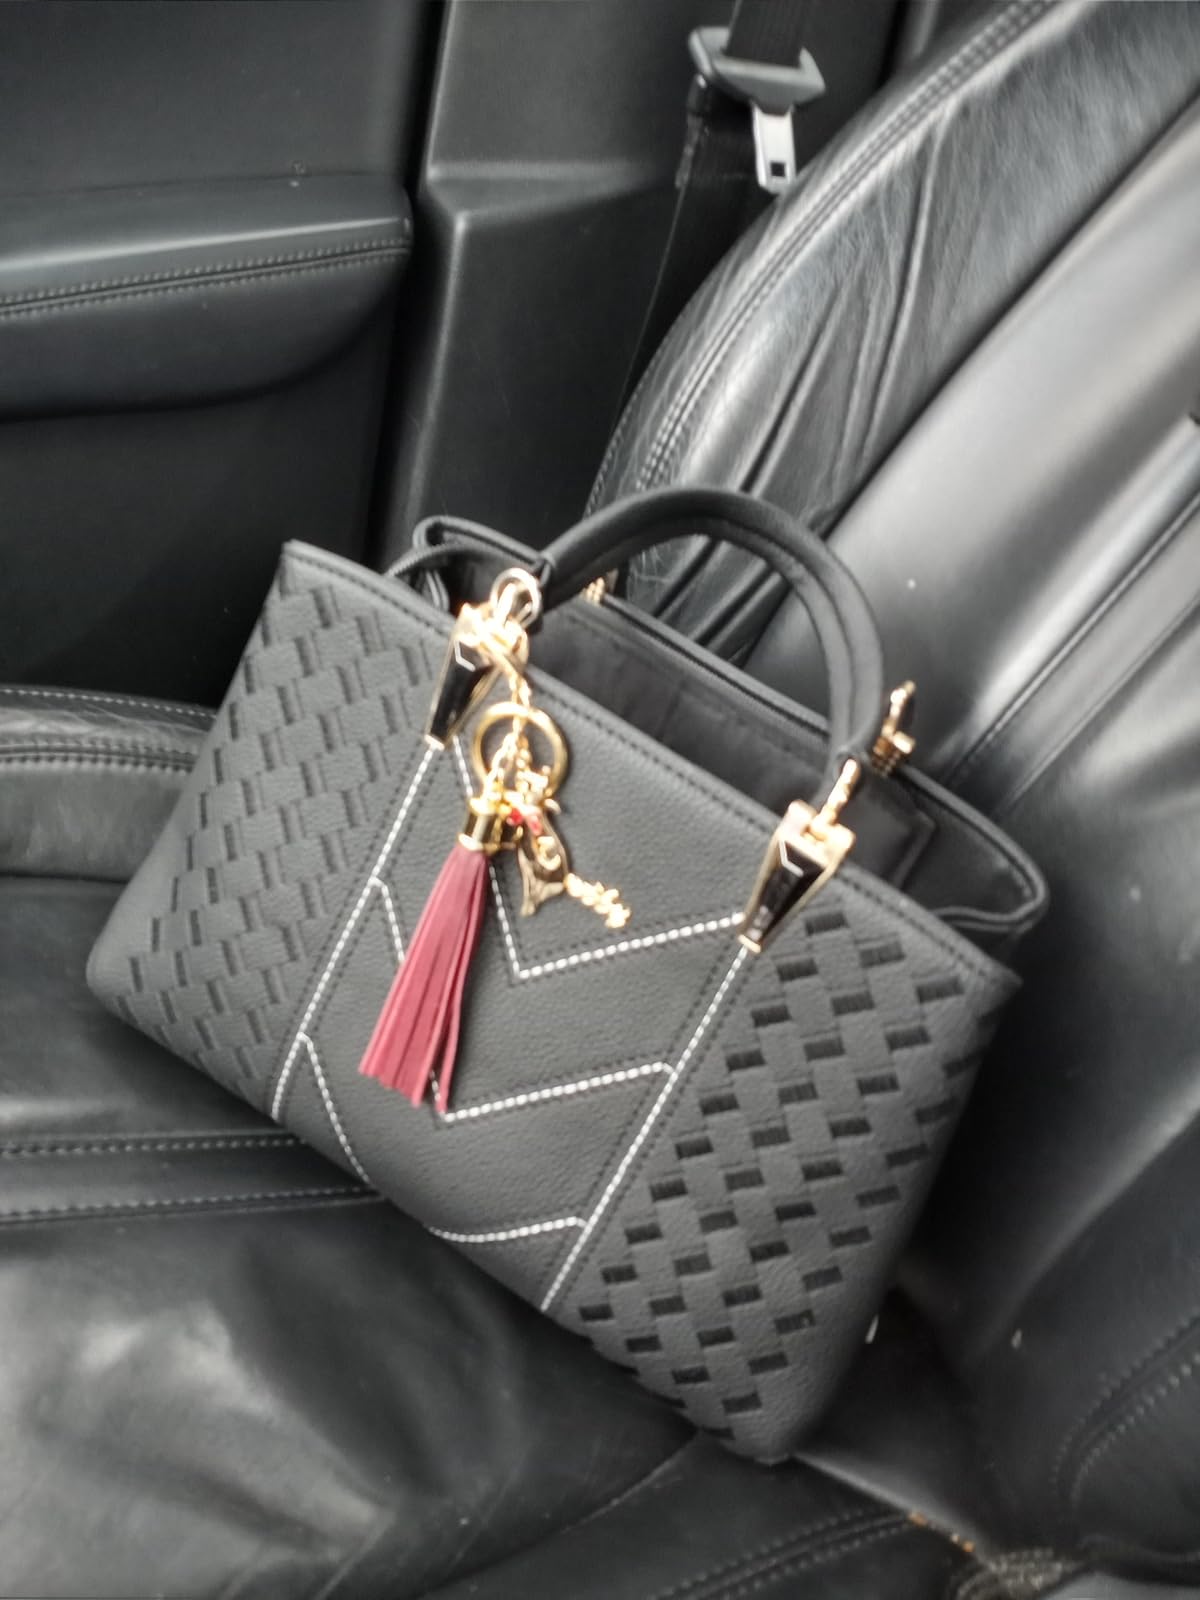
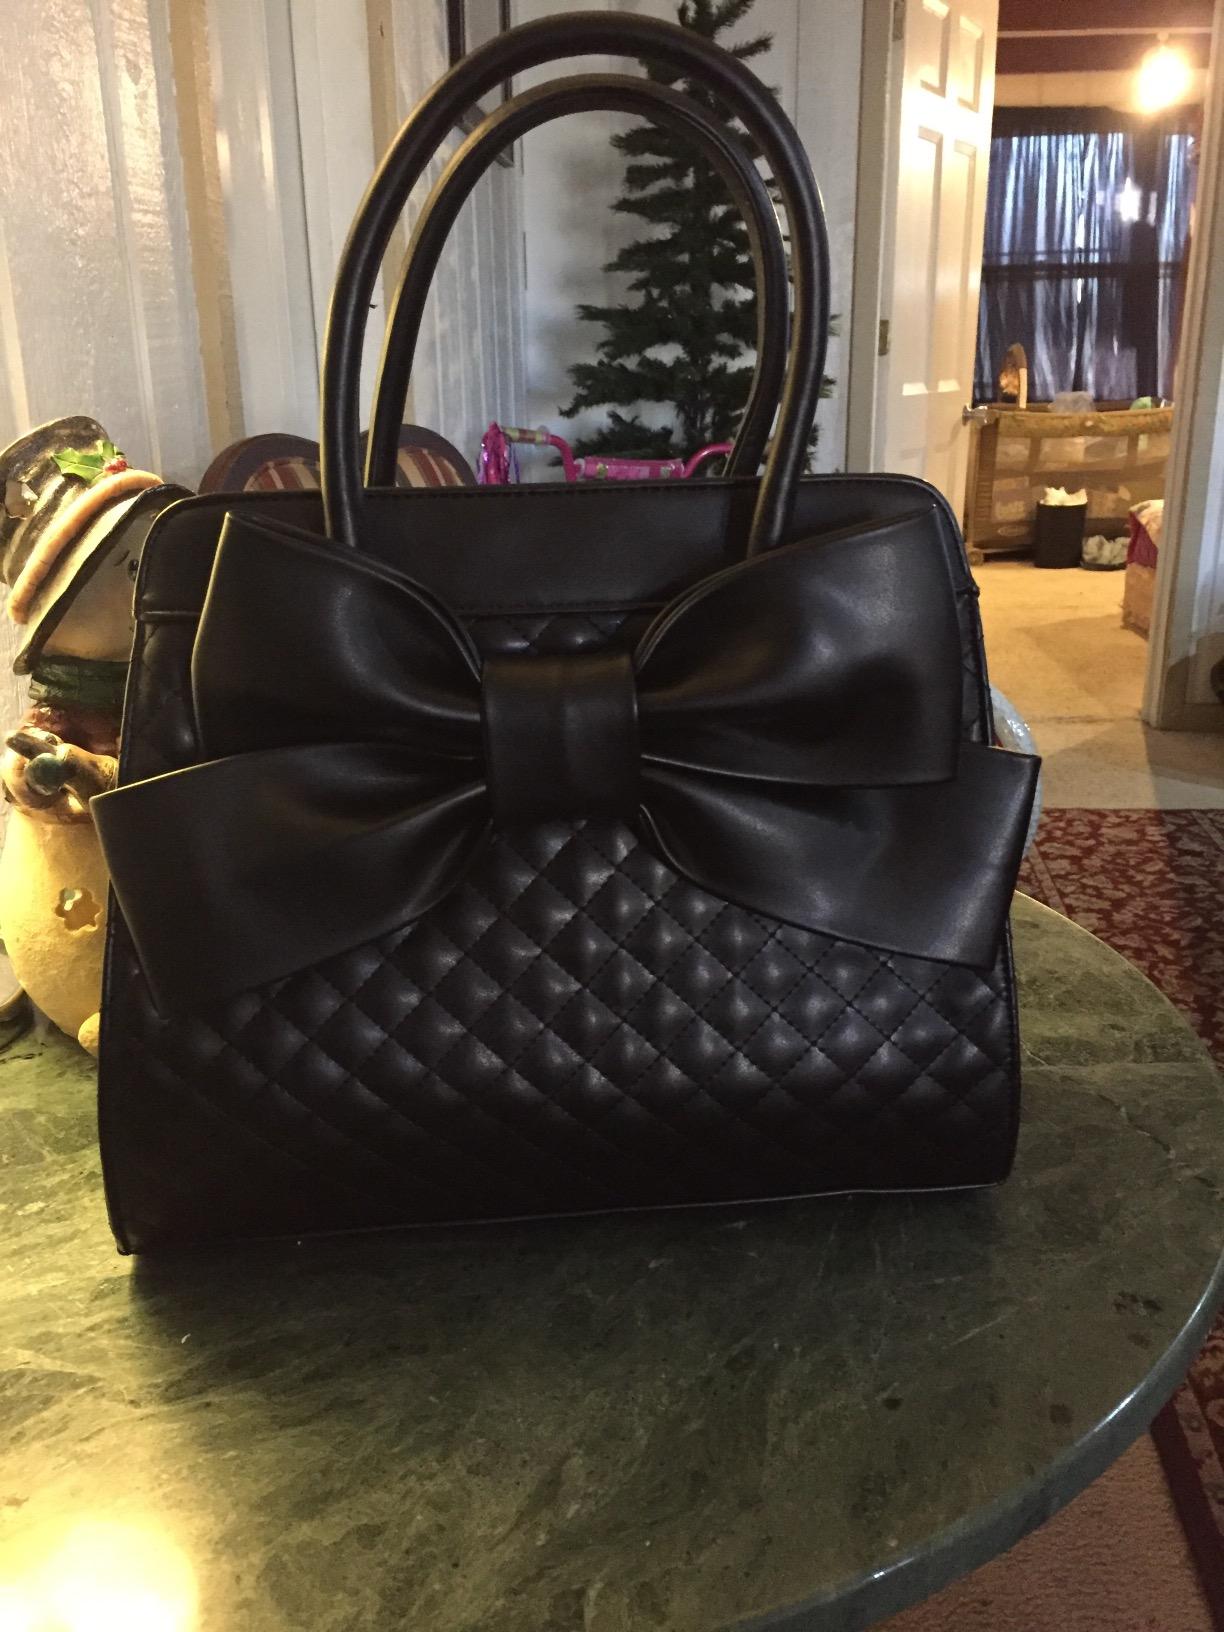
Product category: accessories_handbag
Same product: no